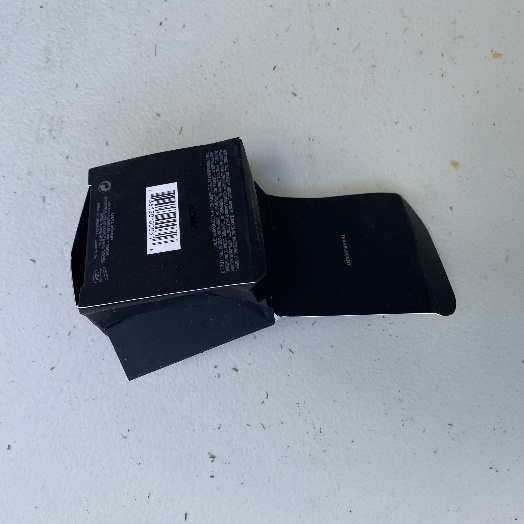
Label: Cardboard